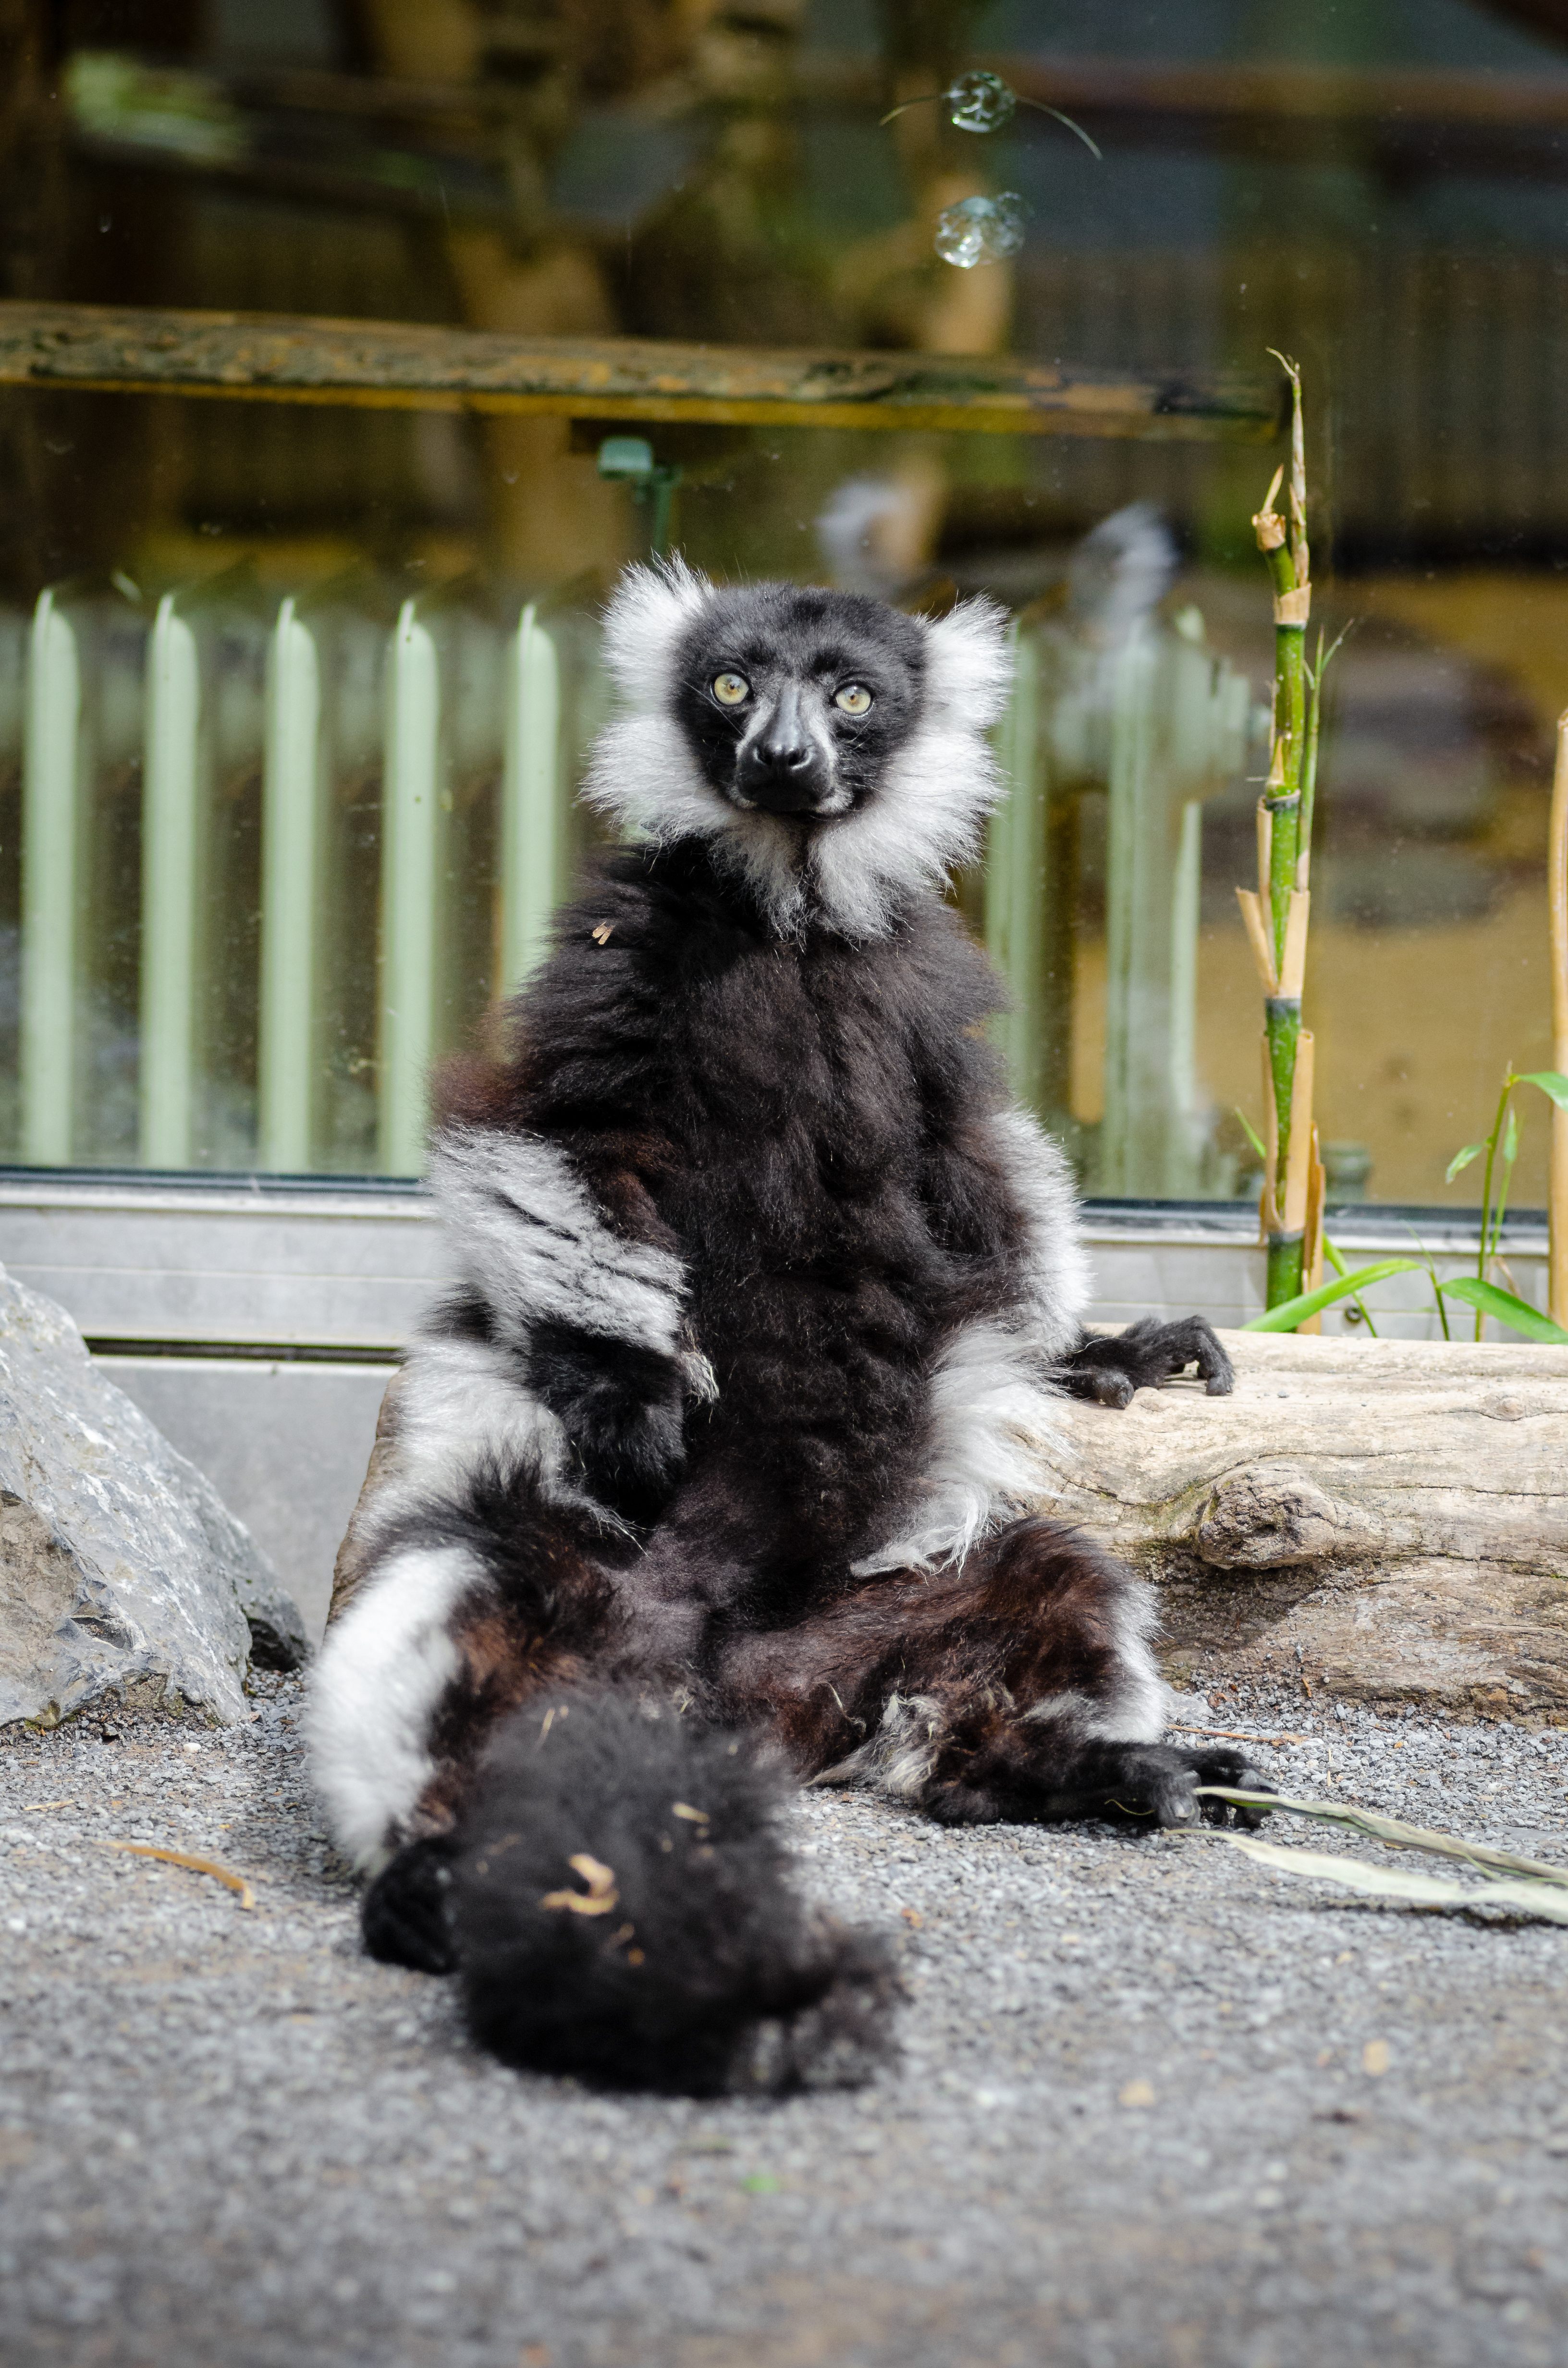
animal, wildlife, zoo, mammal, primate, madagascar, vertebrate, lemur